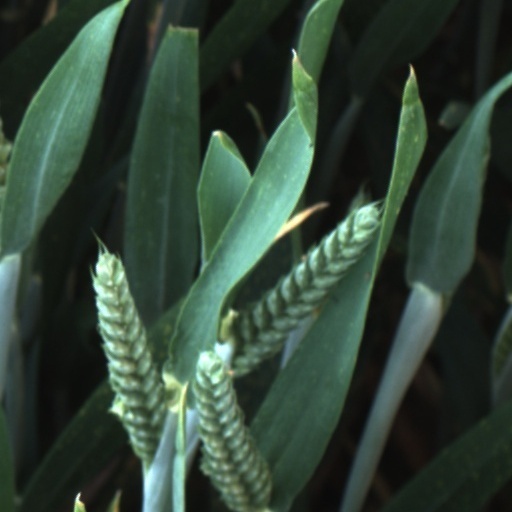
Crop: wheat